Grant's Tomb

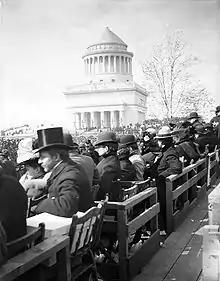
Grant's Tomb on dedication day, April 27, 1897

A groundbreaking ceremony was hosted on April 27, 1891, on what would have been Grant's 69th birthday, despite confusion over the site. The next week, the GMA awarded a $18,875 contract to John T. Brady for the foundation's construction, and Cornelius Vanderbilt II established a second fund for the Grant Monument. Brady signed a contract for the northern half of the foundation on June 10, and excavations for the foundation began shortly thereafter. The park commissioners and GMA also agreed to build the permanent tomb on the temporary site. Duncan continued to refine and simplify his design through July. After preliminary excavations were completed in August 1891, Brady started constructing the foundation. That October, Brady received a contract for the southern half of the foundation, and the vault holding Grant's coffin was relocated. Over the next month, Brady carefully lifted the vault onto the new concrete foundation.